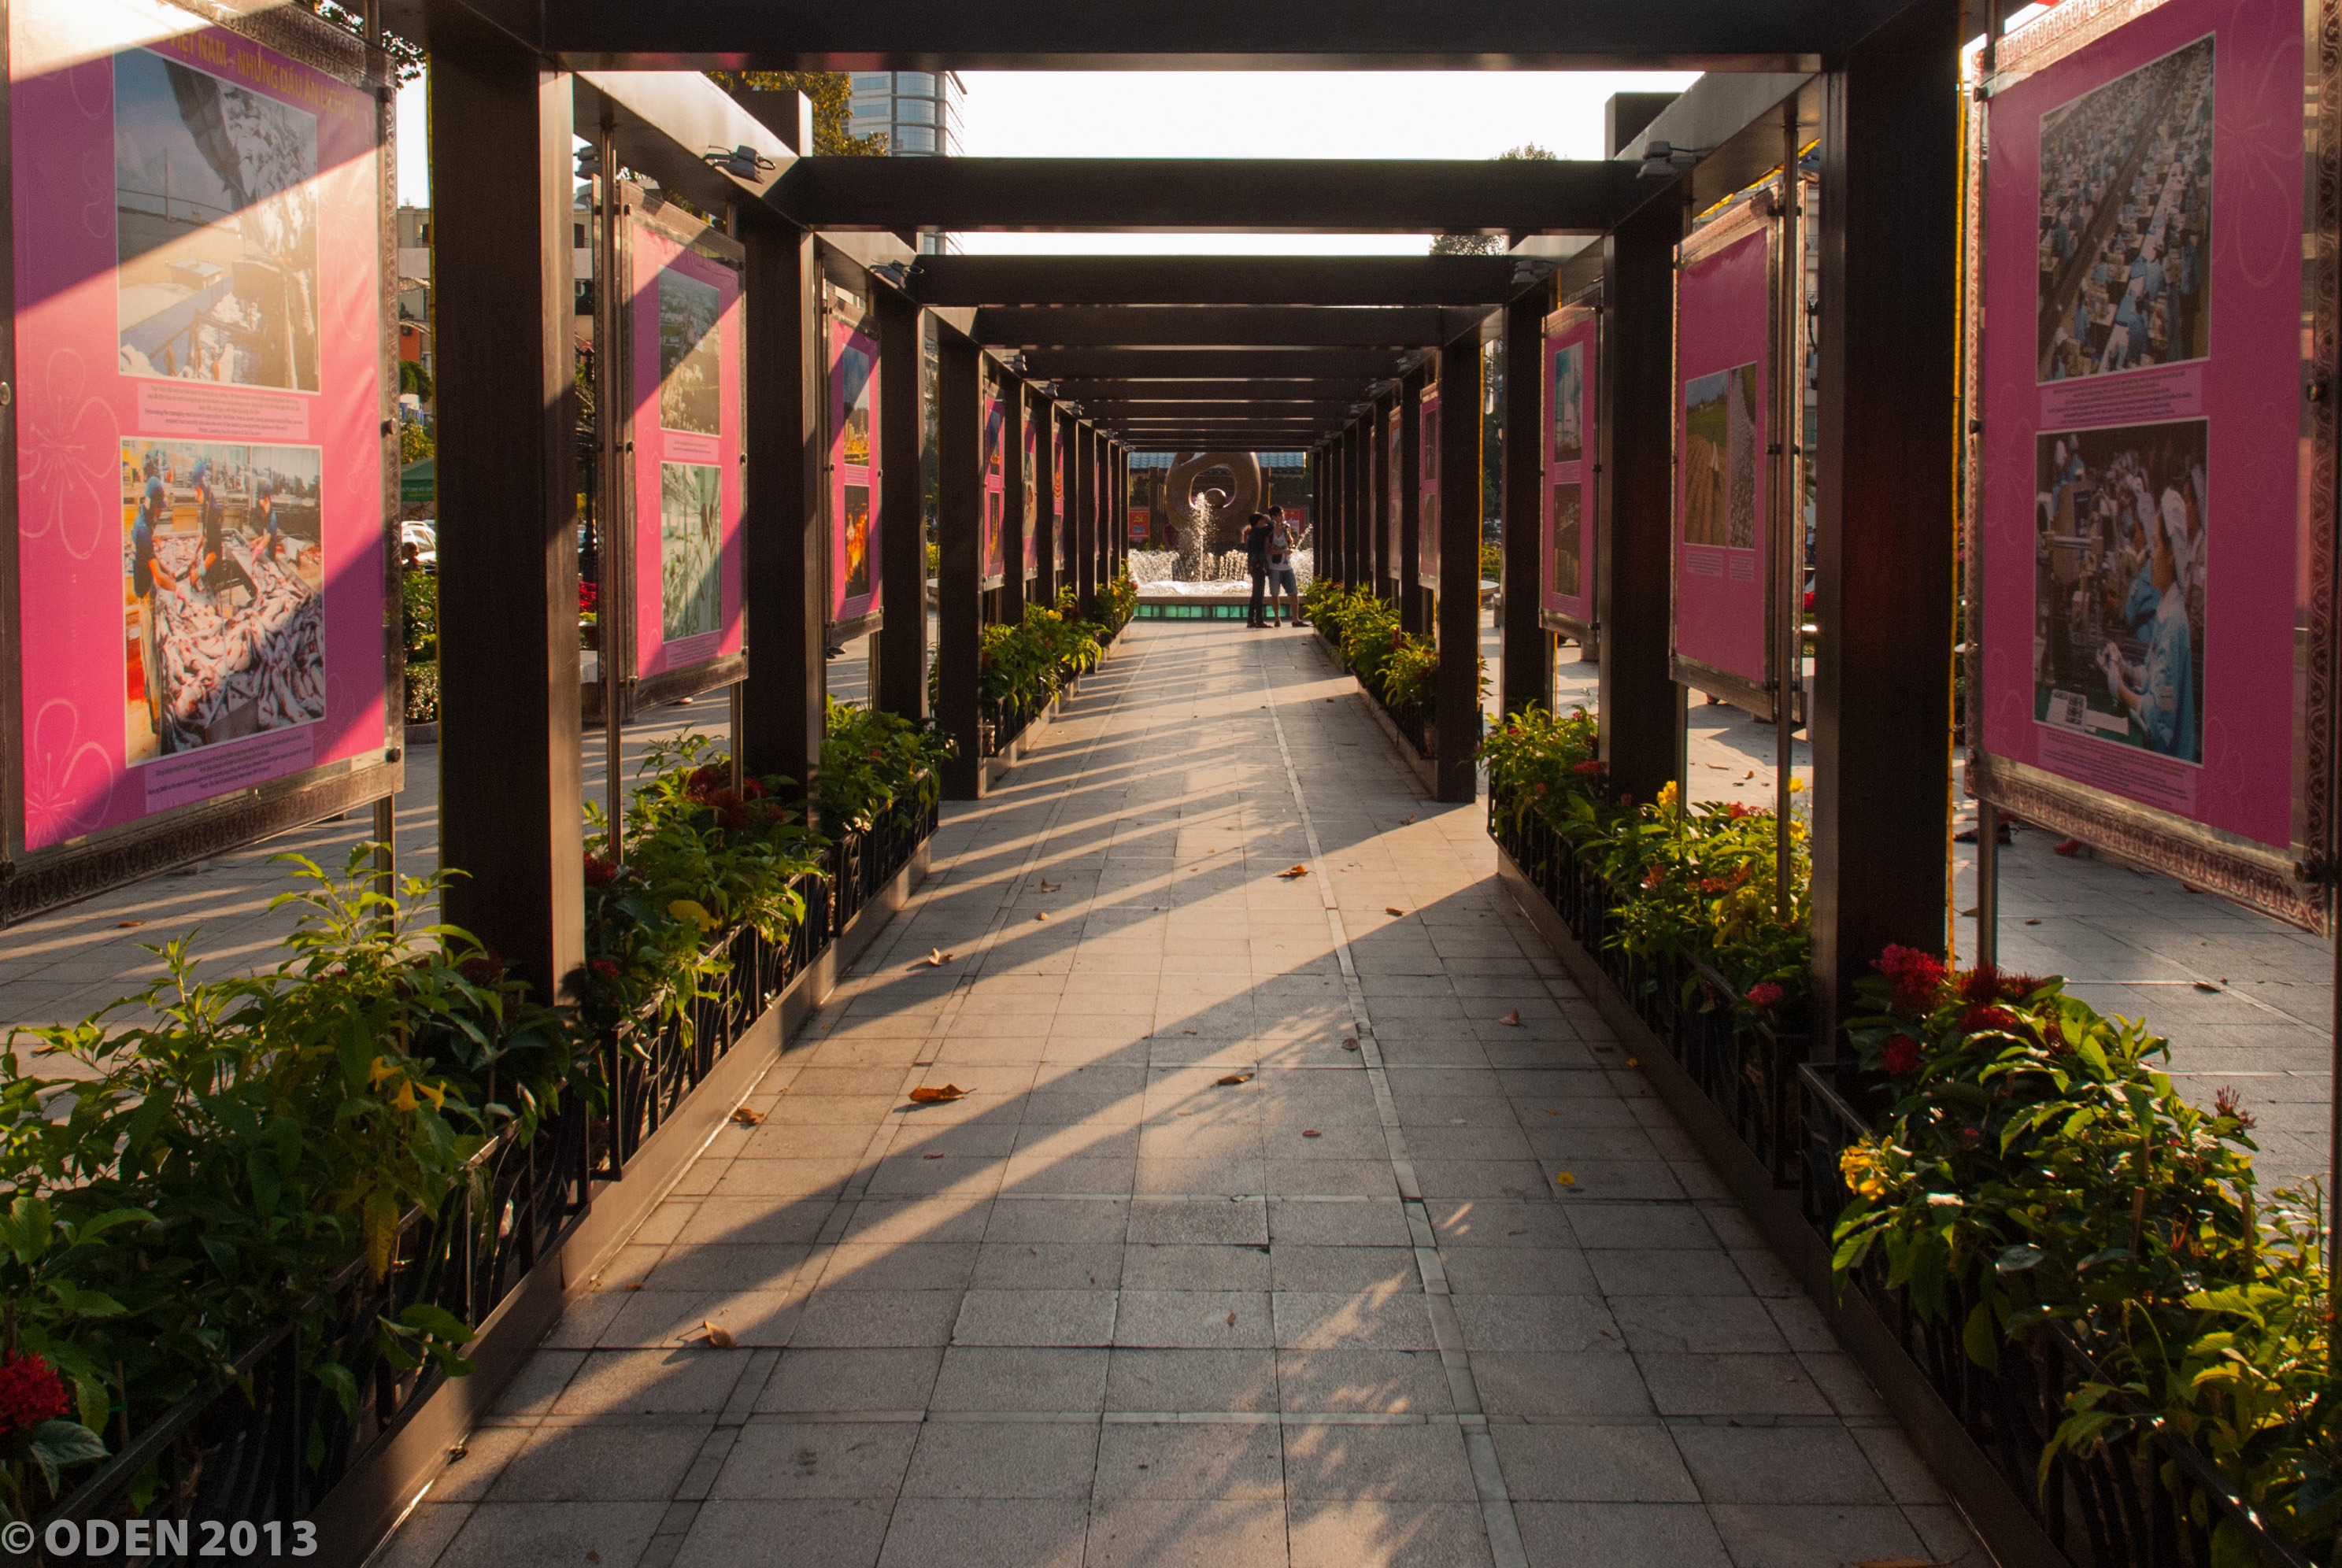
street, restaurant, city, spring, aisle, saigon, vietnamese, beautiful, nice, vietnam, ho chi minh city, lunar new year, le loi, dong khoi